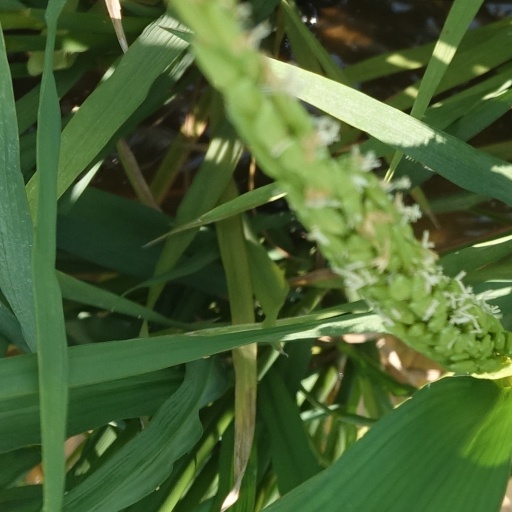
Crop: rice